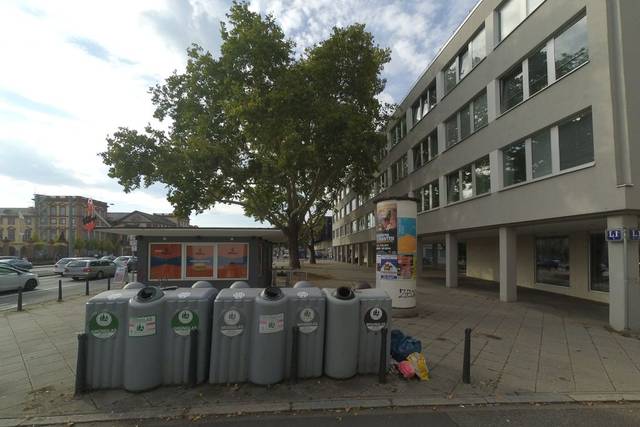
Region: Germany
Coordinates: 49.484, 8.464